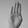
ASL letter: B